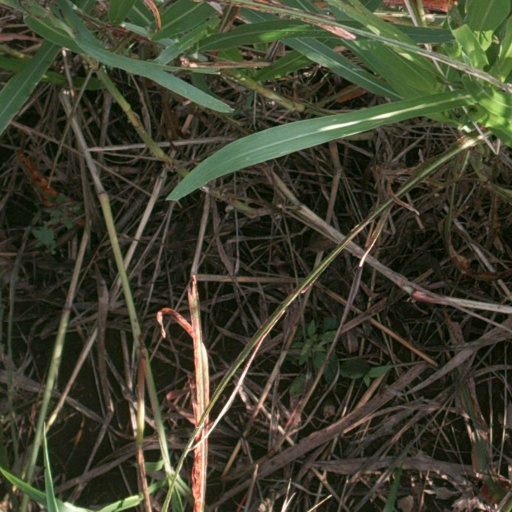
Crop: sorghum